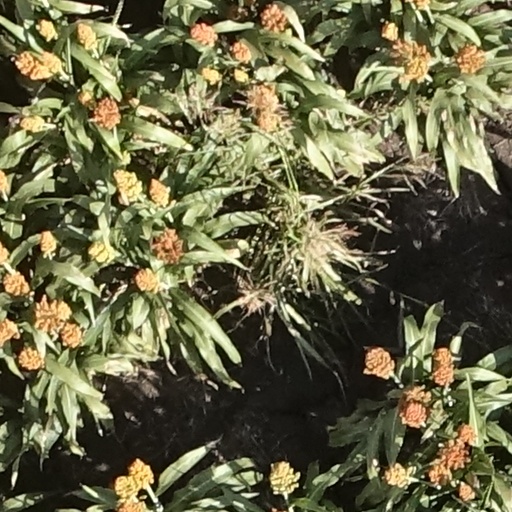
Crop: sorghum